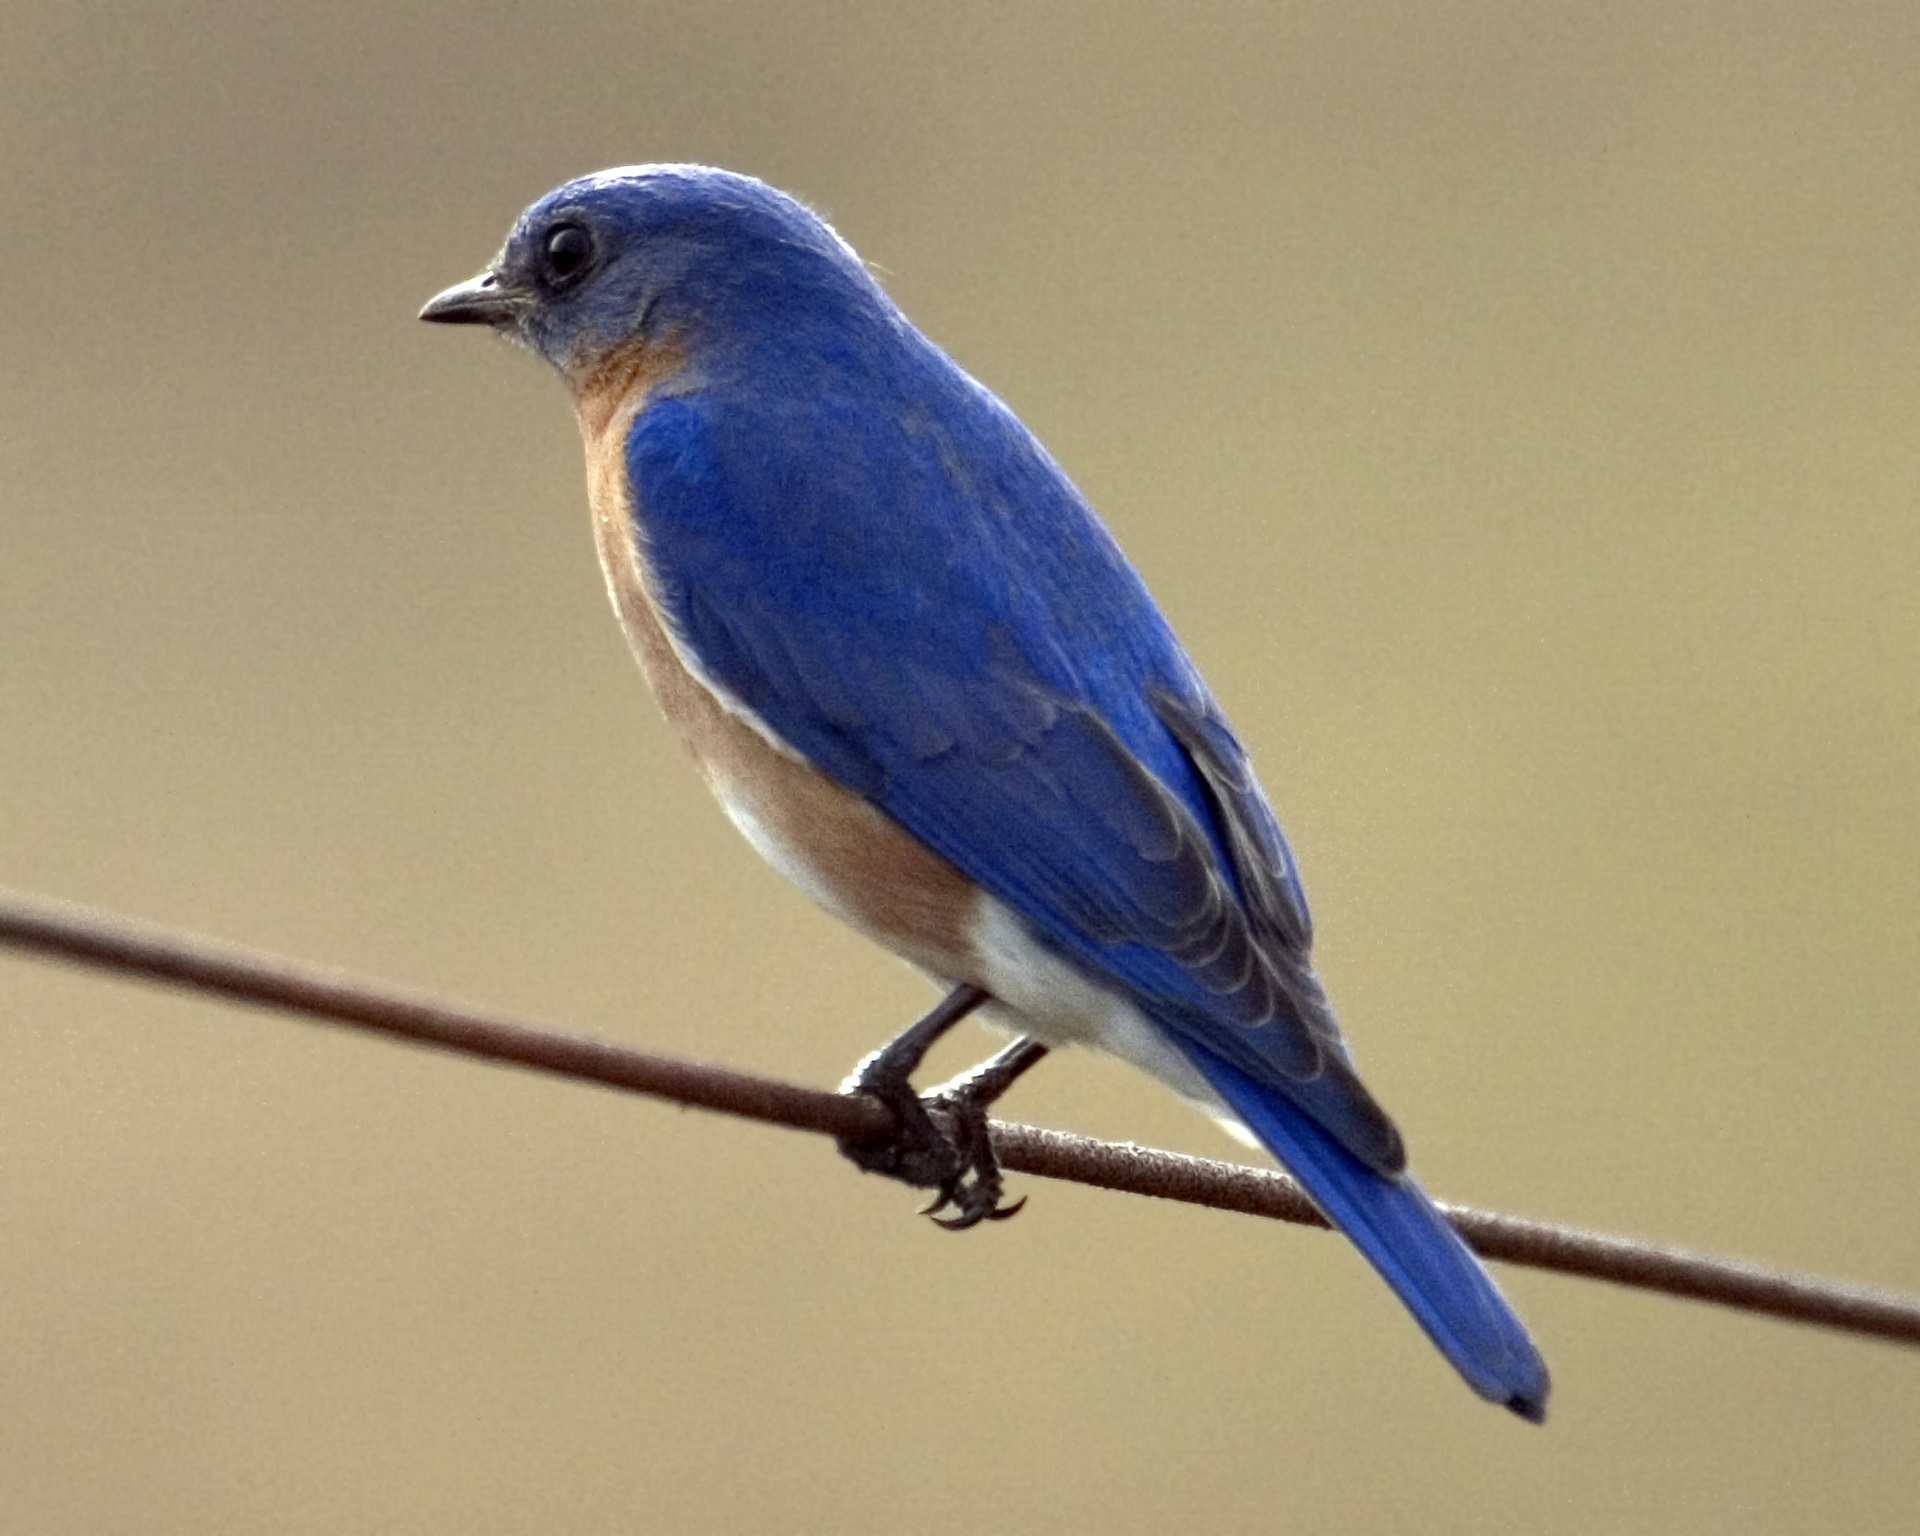
nature, branch, bird, wing, looking, wire, wildlife, portrait, beak, blue, fauna, close up, feathers, vertebrate, finch, roller, bluebird, thrush, perched, eastern bluebird, old world flycatcher, perching bird, emberizidae, indigo bunting